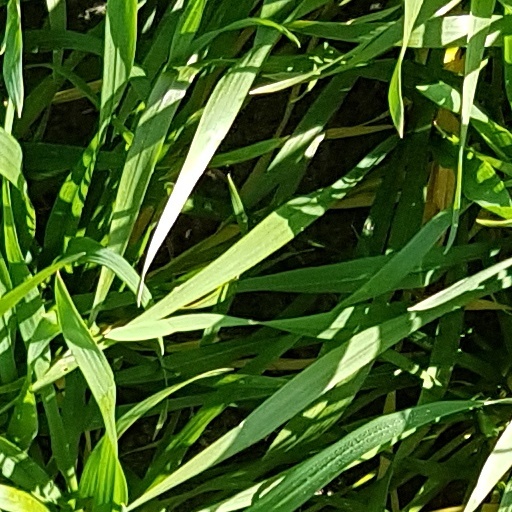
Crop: wheat